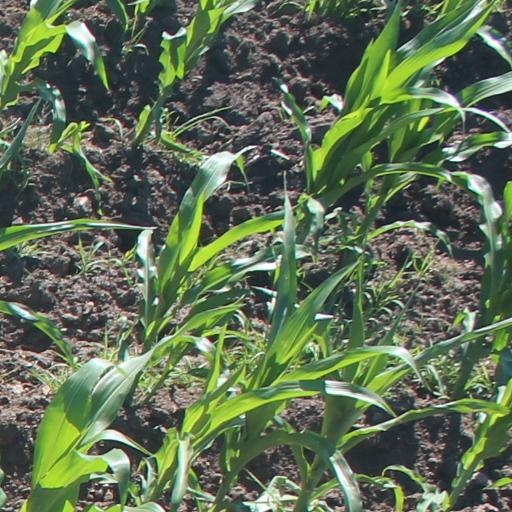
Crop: maize; corn